Torsten Görlitzer

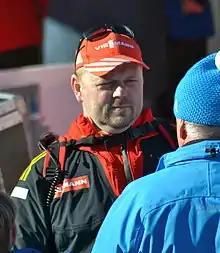
Torsten Görlitzer in 2015

Torsten Görlitzer (born 9 January 1964) is a German luger. He competed in the men's singles event at the 1984 Winter Olympics.